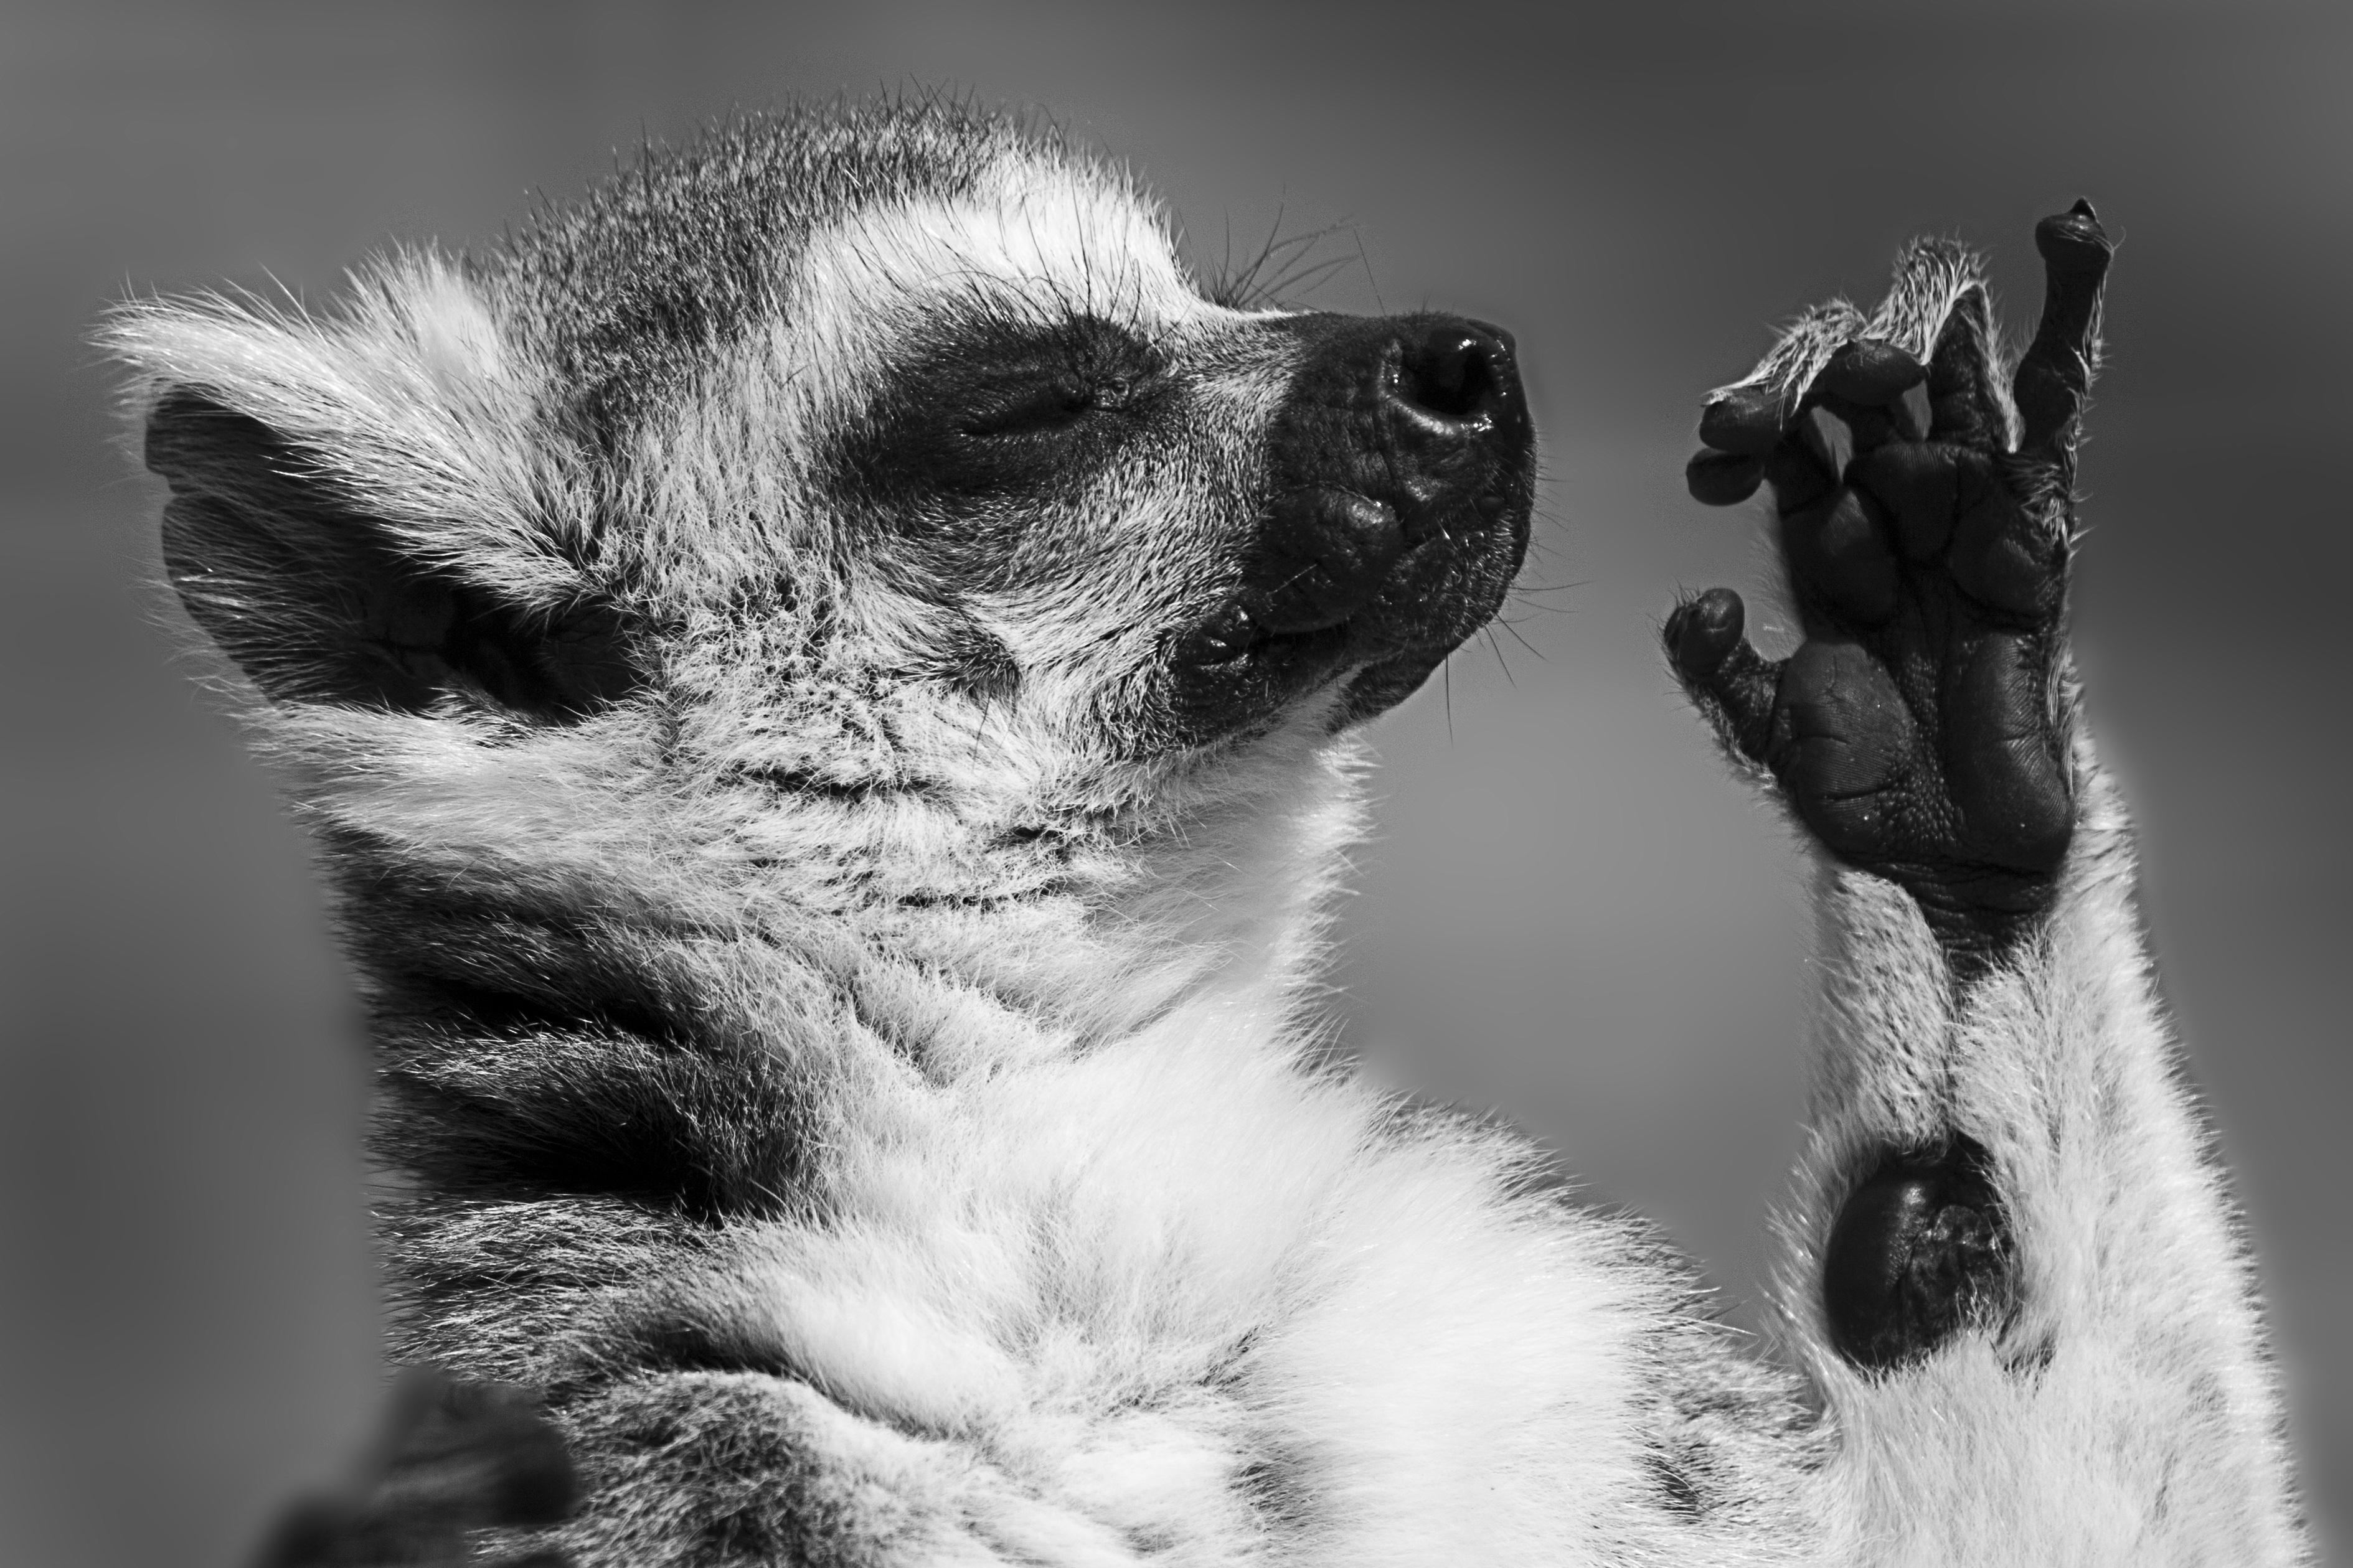
black and white, white, photography, cute, wildlife, zoo, fur, mammal, black, monochrome, close up, rainforest, head, vertebrate, lemurs, ring tailed, monochrome photography